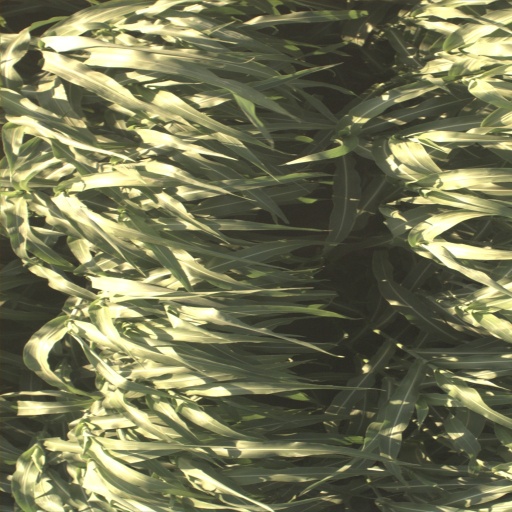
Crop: sorghum